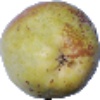
Label: pear_williams